Kleinbettingen

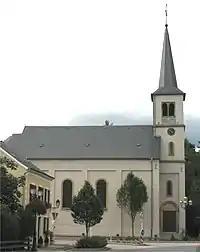

Kleinbettingen is a small town in the commune of Steinfort, in western Luxembourg. As of 2023, the town has a population of 1,163. It is served by Kleinbettingen railway station.